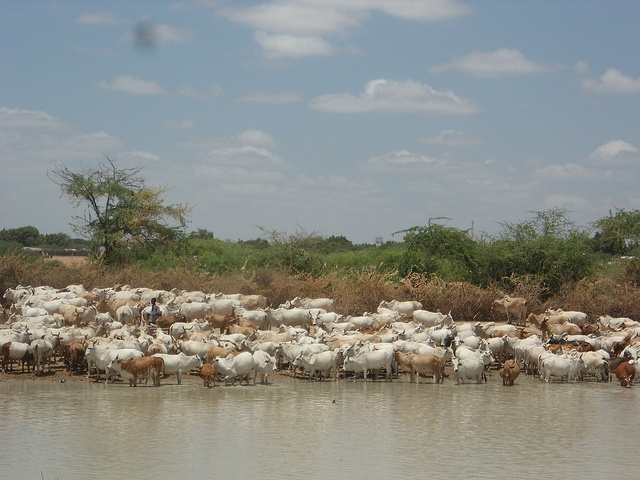
A huge herd of goats stands near the river.
A lot of animals in a lake near land.
A large herd of cows standing at the edge of the water.
A large herd of animals drinking at the water.
A group of animals that are in the water.